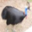
Label: bird